2015 Bahrain GP2 Series round

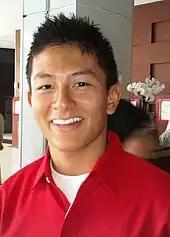
Rio Haryanto "(pictured in 2011)" clinched the first GP2 Series victory of his career.

The second event started at 14:15 local time on 19 April. Sirotkin was required to start from the pit lane after stalling his car at the beginning of the formation lap. When the race started, pole position starter Leal maintained the lead into the first corner by driving aggressively in front of the field of cars. Haryanto moved from seventh to third by running on the outside, while a slow getaway dropped Berthon to seventh. King lost the most positions, moving from fifth to 13th, which he attributed to driving conservatively on the formation lap, and having no grip while moving off his starting position. Leal pulled out to the lead over the rest of the field by pushing hard. After completing two laps, Binder retired from the race, having made contact with another car, which damaged one of his front left suspension arms. Evans was overtaken by Haryanto for second place in the first turn on lap four, while Negrão lost position when he was passed by Visoiu, Matsushita, Vandoorne, and Rossi.